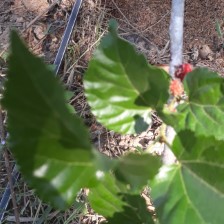
Variety: ChiangMai60